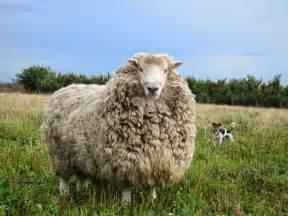
sheep